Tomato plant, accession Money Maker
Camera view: tilt-top (135 deg); turntable rotation: 30 degrees
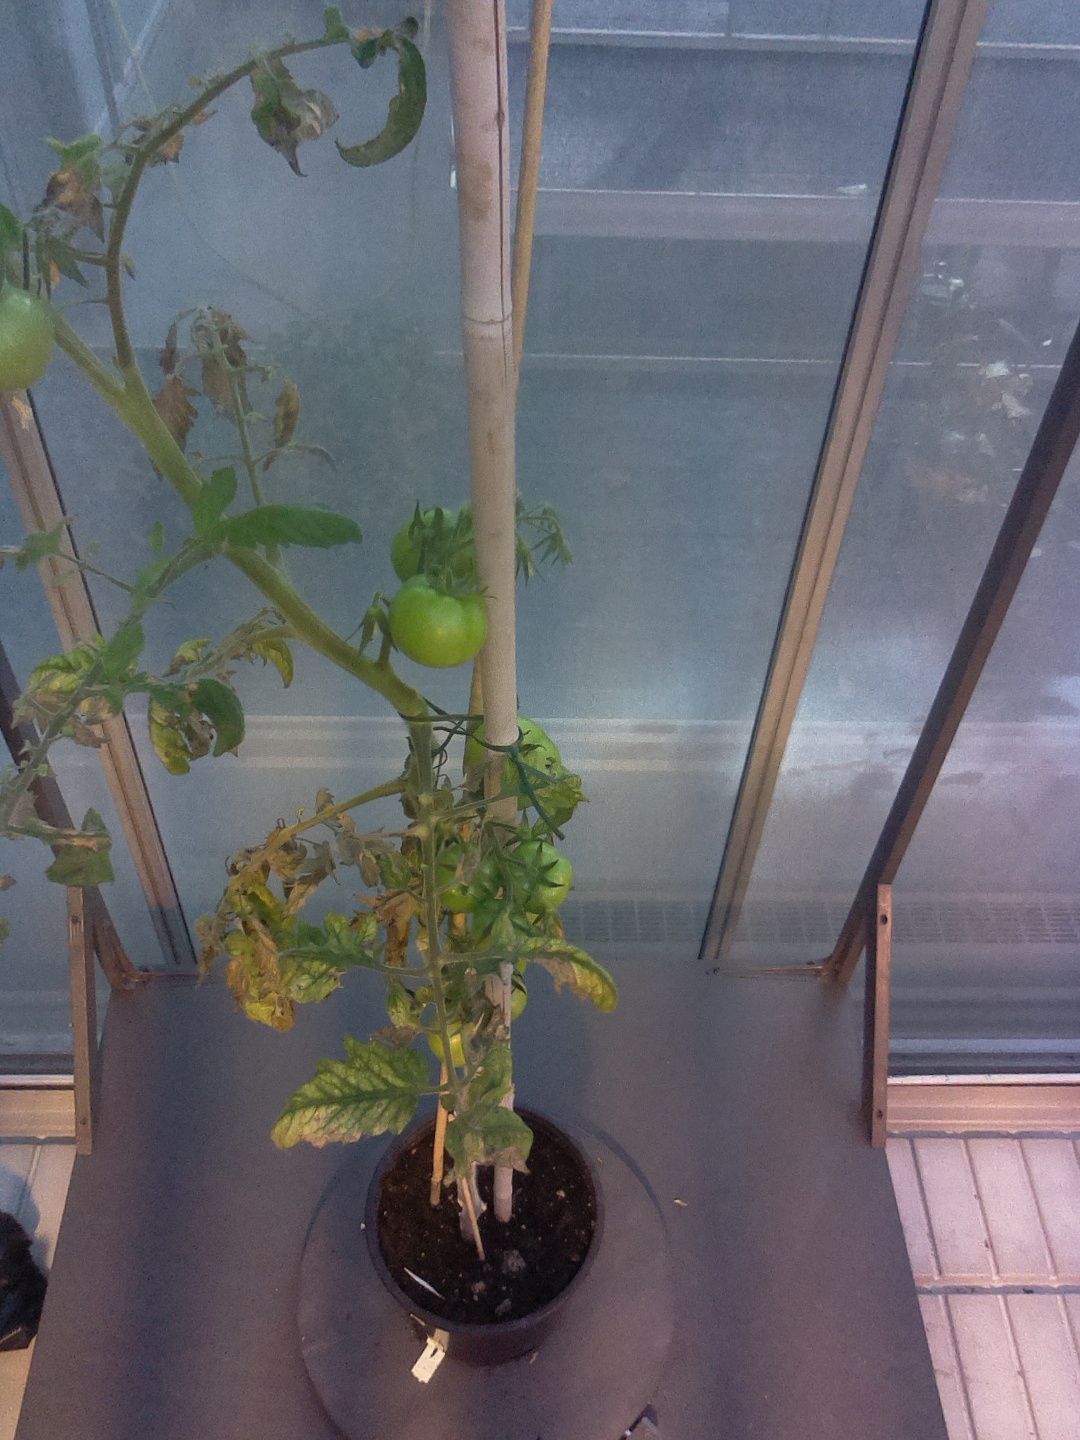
BBCH growth stage 76: 60%-70% of final fruit size